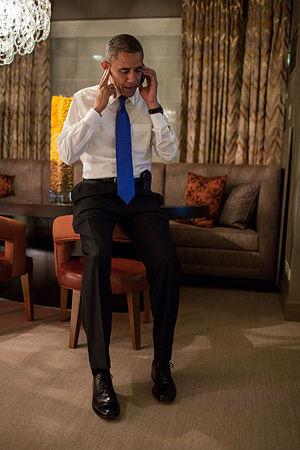
L'élection présidentielle américaine de 2012, pourvoyant à la 57ᵉ élection du président des États-Unis, élu pour un mandat courant de 2013 à 2017, se tient le 6 novembre.